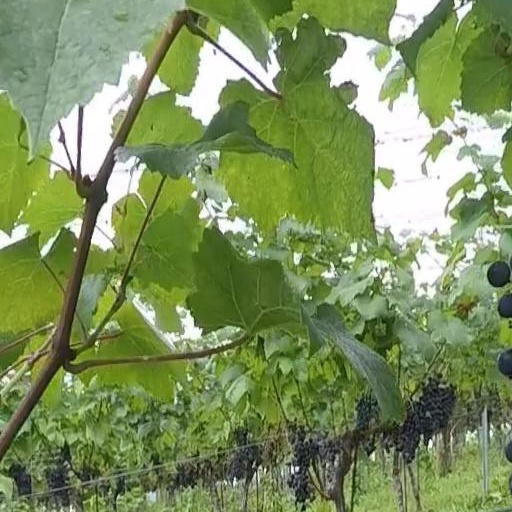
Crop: grape